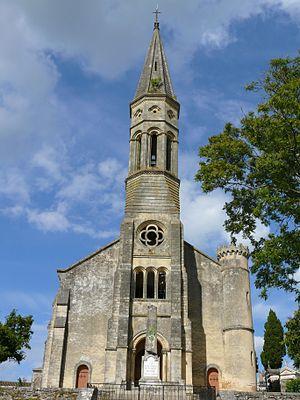
Cuzorn - Eglise Saint-Martin
Cuzorn est une commune du Sud-Ouest de la France, située dans le département de Lot-et-Garonne.